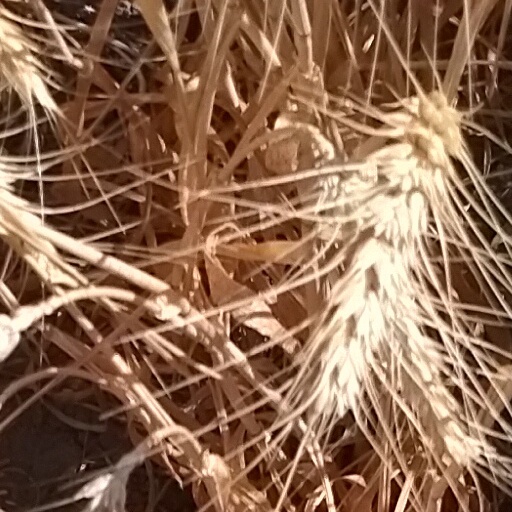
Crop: wheat